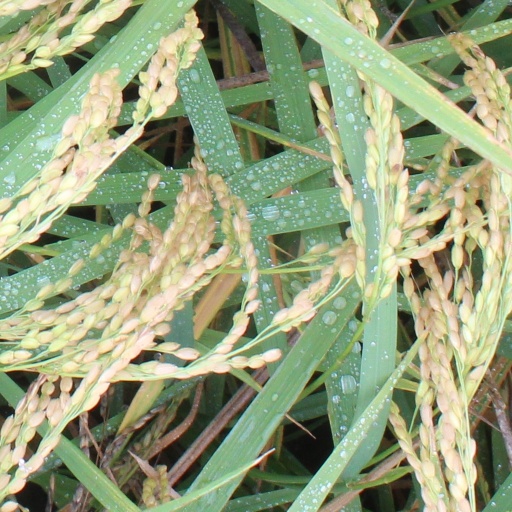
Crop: rice